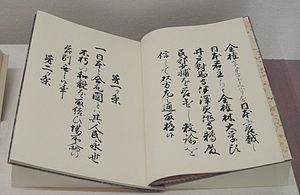
Le bureau des archives du Ministère japonais des affaires étrangères à Tokyo, Japon, est le bureau du Ministère japonais des Affaires étrangères responsable de l'archivage des documents diplomatiques du Japon.